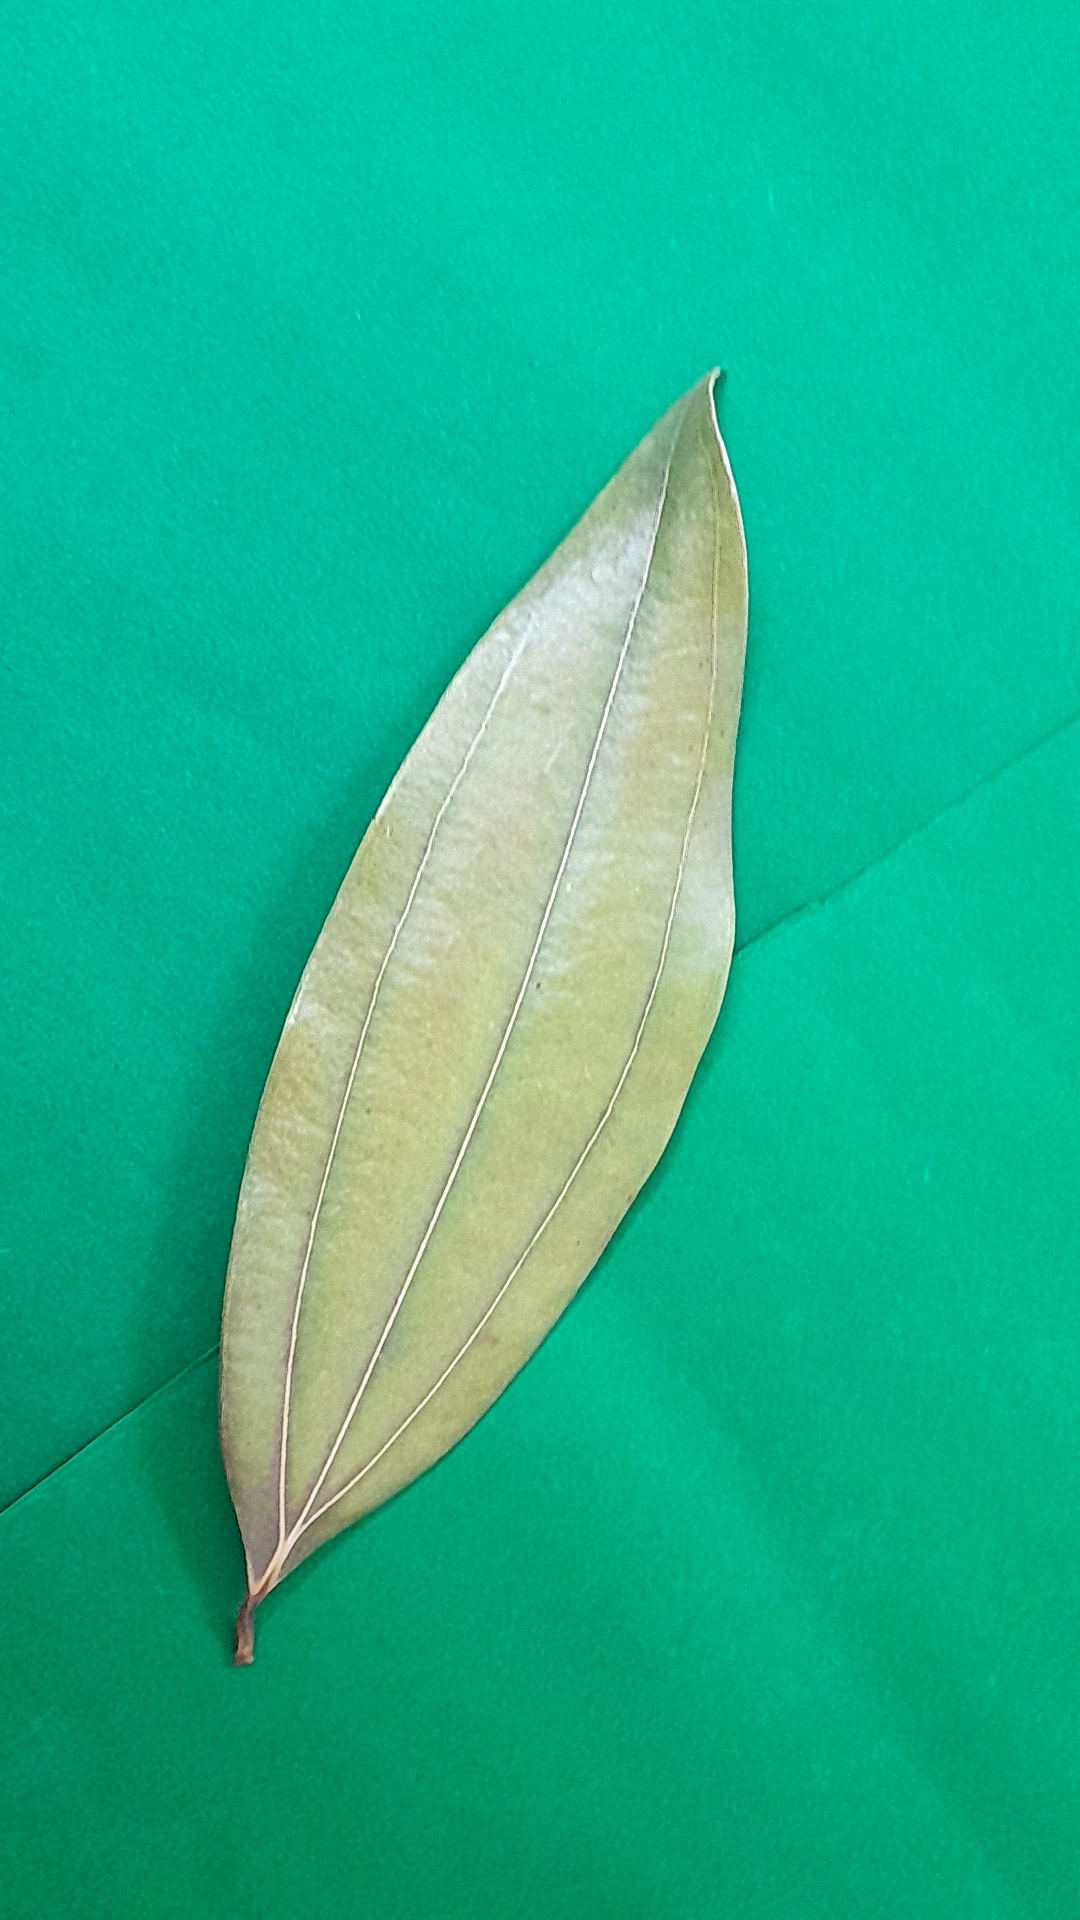
Label: Dry Leaf